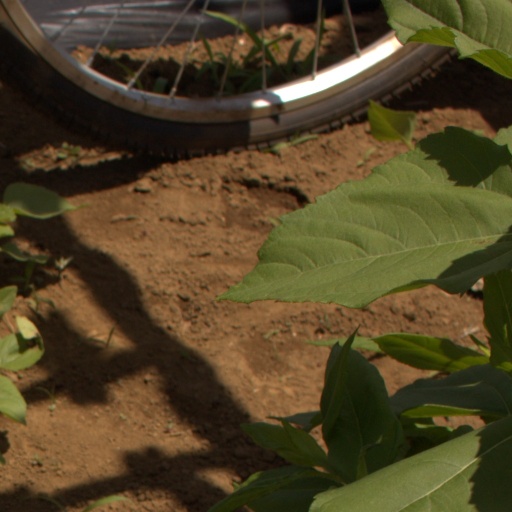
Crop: Jerusalem artichoke